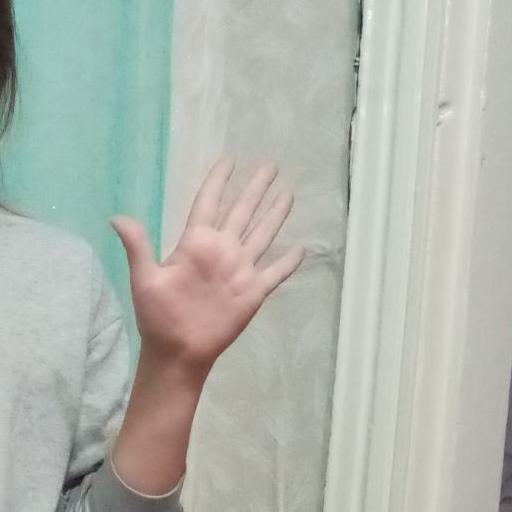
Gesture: palm